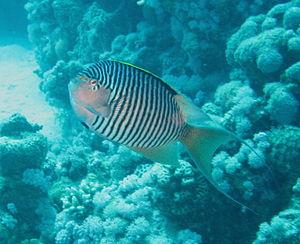
Le Poisson-ange lyre zébré de l'océan Indien est une espèce de poissons de la famille des pomacanthidés. Elle est présente dans les récifs coralliens de l'océan Indien et de la mer Rouge. La taille maximale pour cette espèce est de 20 cm.
Genicanthus est un genre de poissons osseux de la famille des Pomacanthidés. Les espèces de ce genre sont communément appelées Poisson-ange lyre en raison de la forme de leur nageoire caudale qui évoque celle d'une lyre.